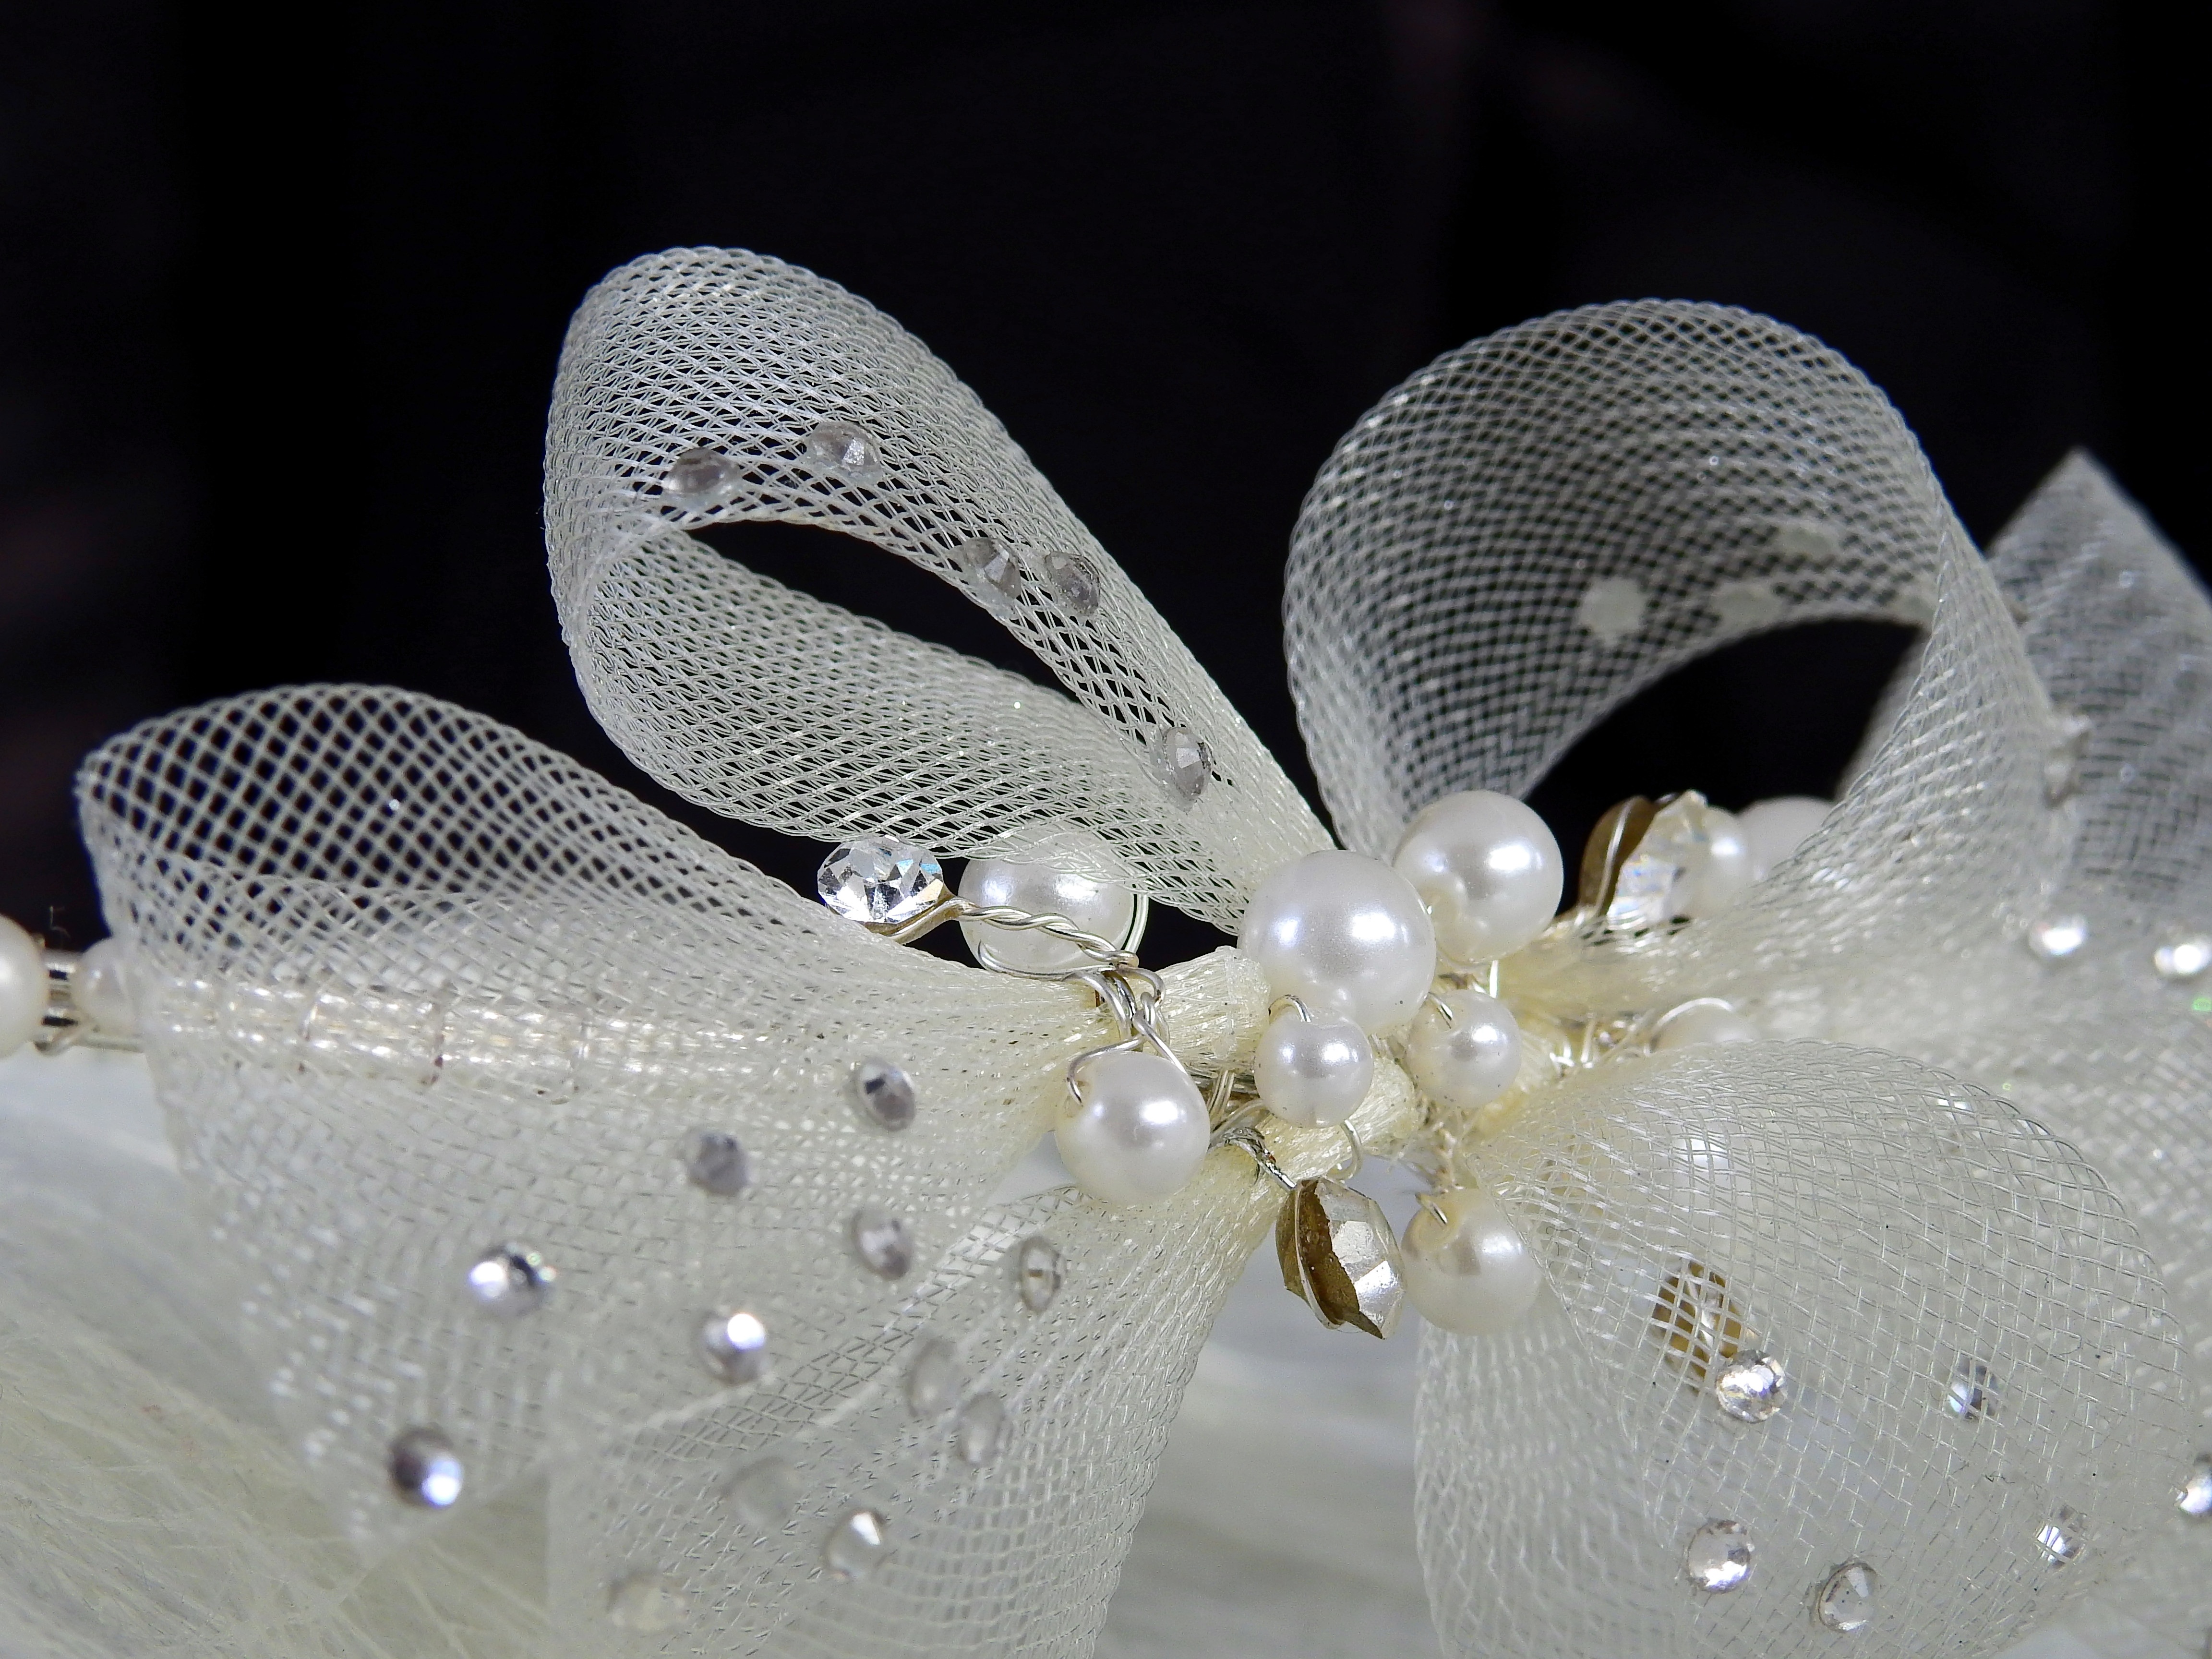
blossom, shoe, flower, bloom, decoration, wedding, material, map, ornament, deco, jewellery, background, decorative, postcard, pearl, beads, marry, invitation, fashion accessory, headpiece, bridal accessory, hair accessory, wedding ceremony supply, invitation card